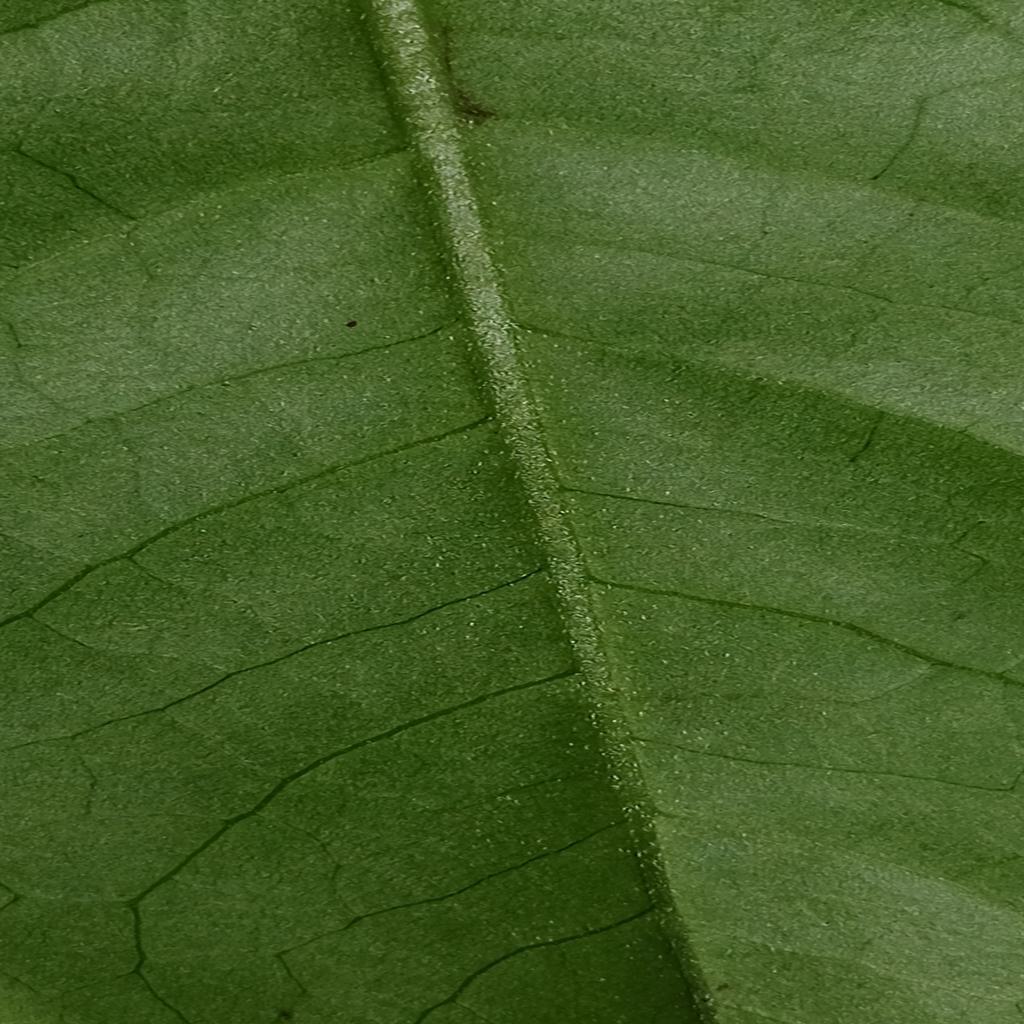
Label: Healthy